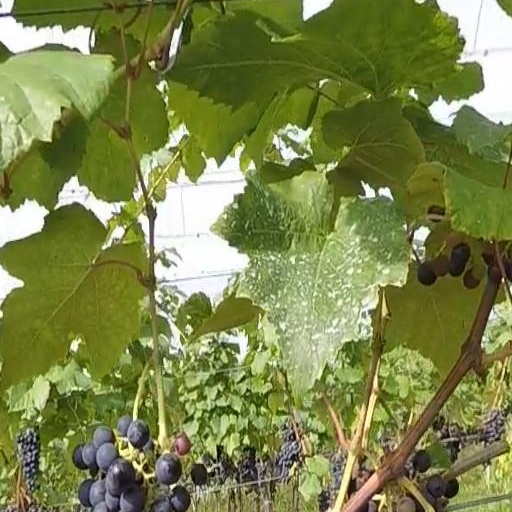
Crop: grape